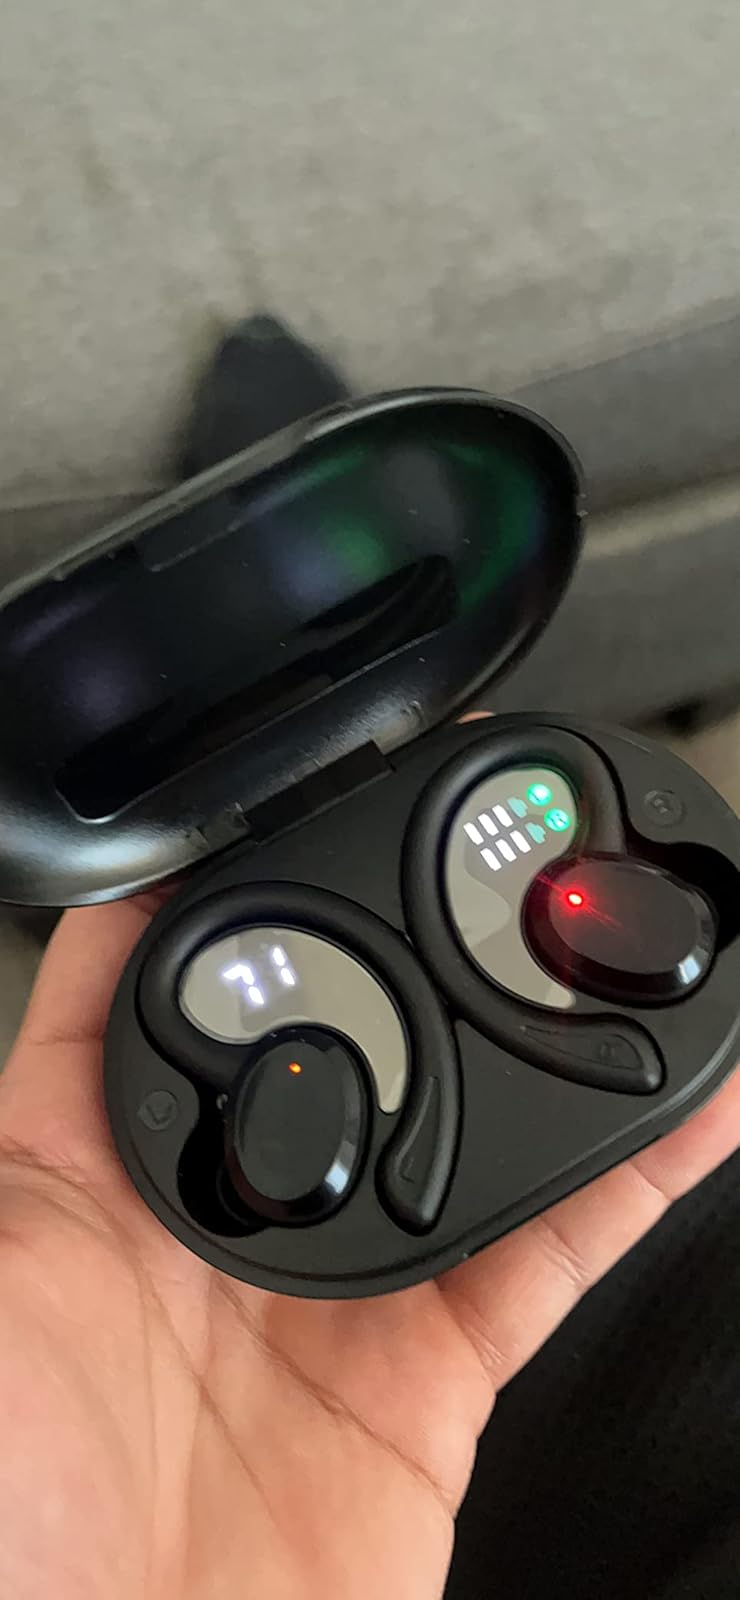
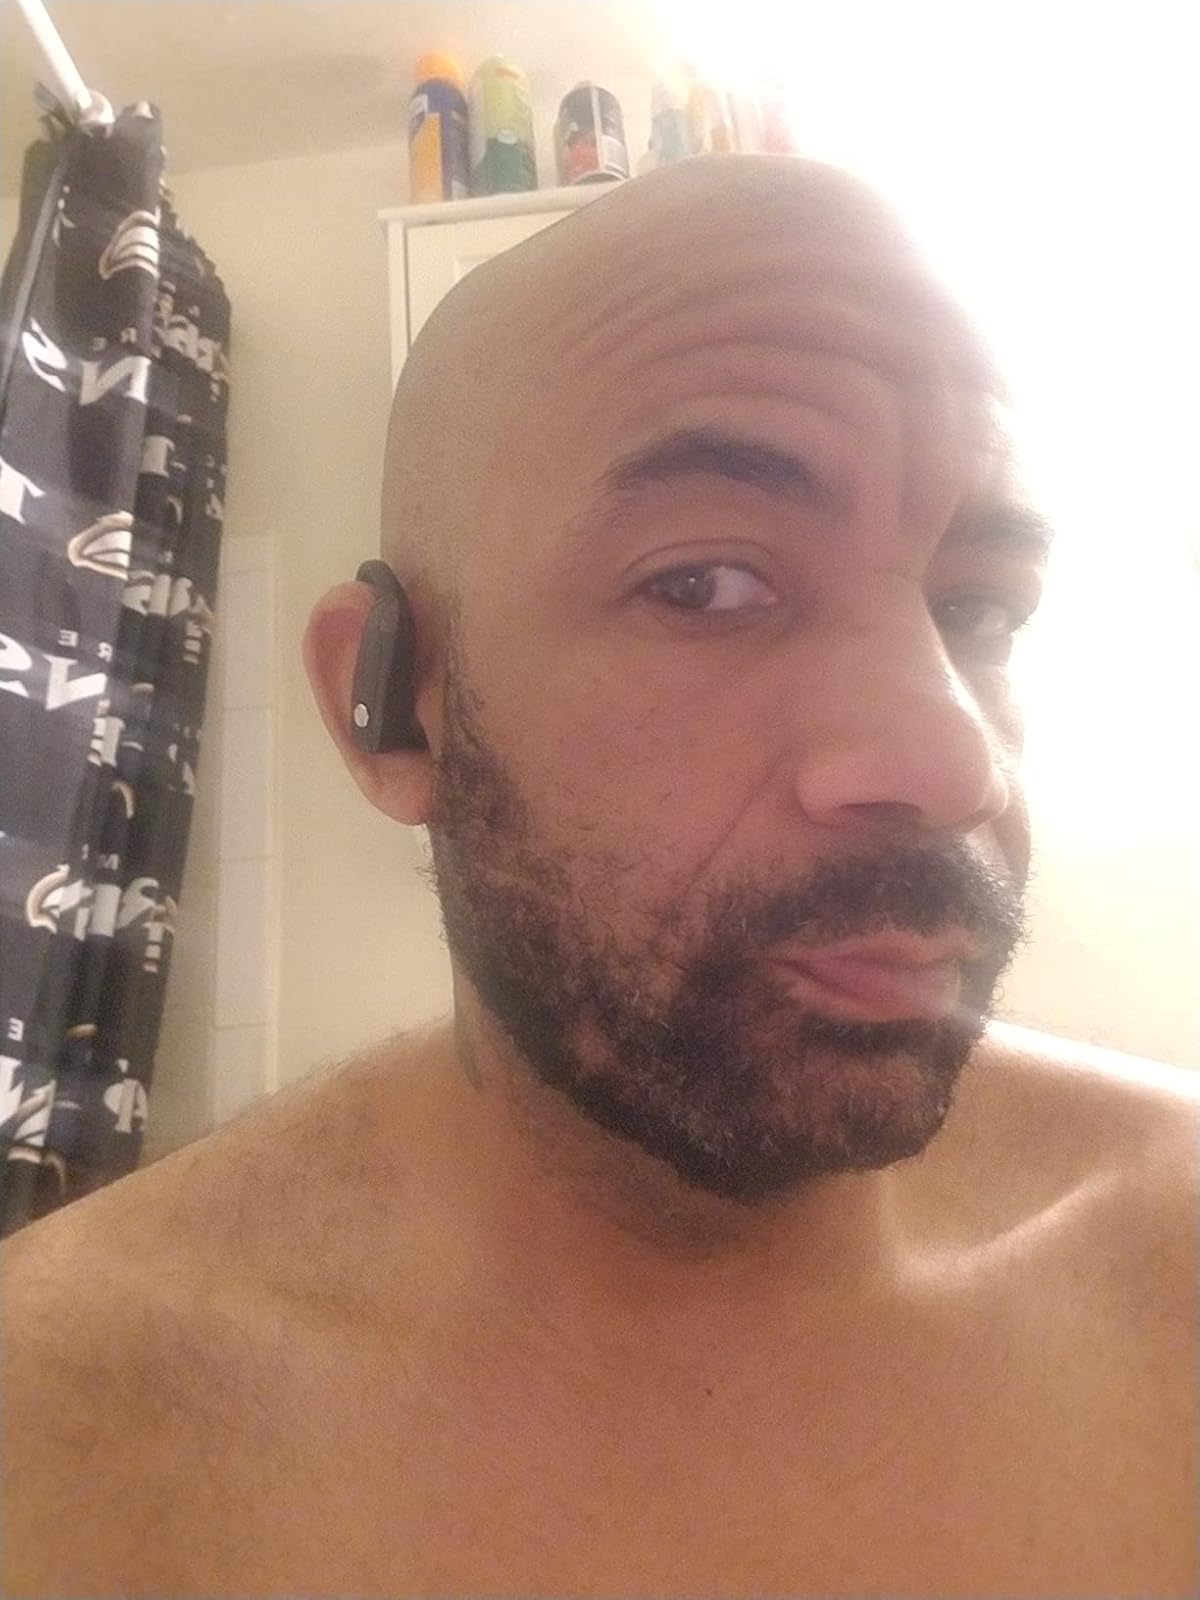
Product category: earbuds
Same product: no